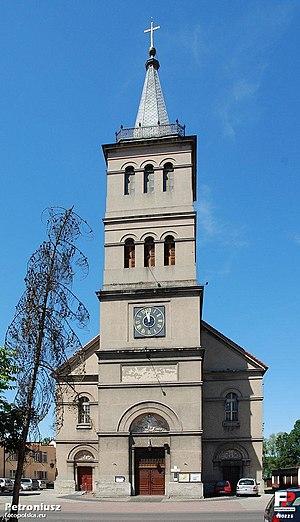
Wolsztyn est une ville de la voïvodie de Grande-Pologne et du powiat de Wolsztyn.